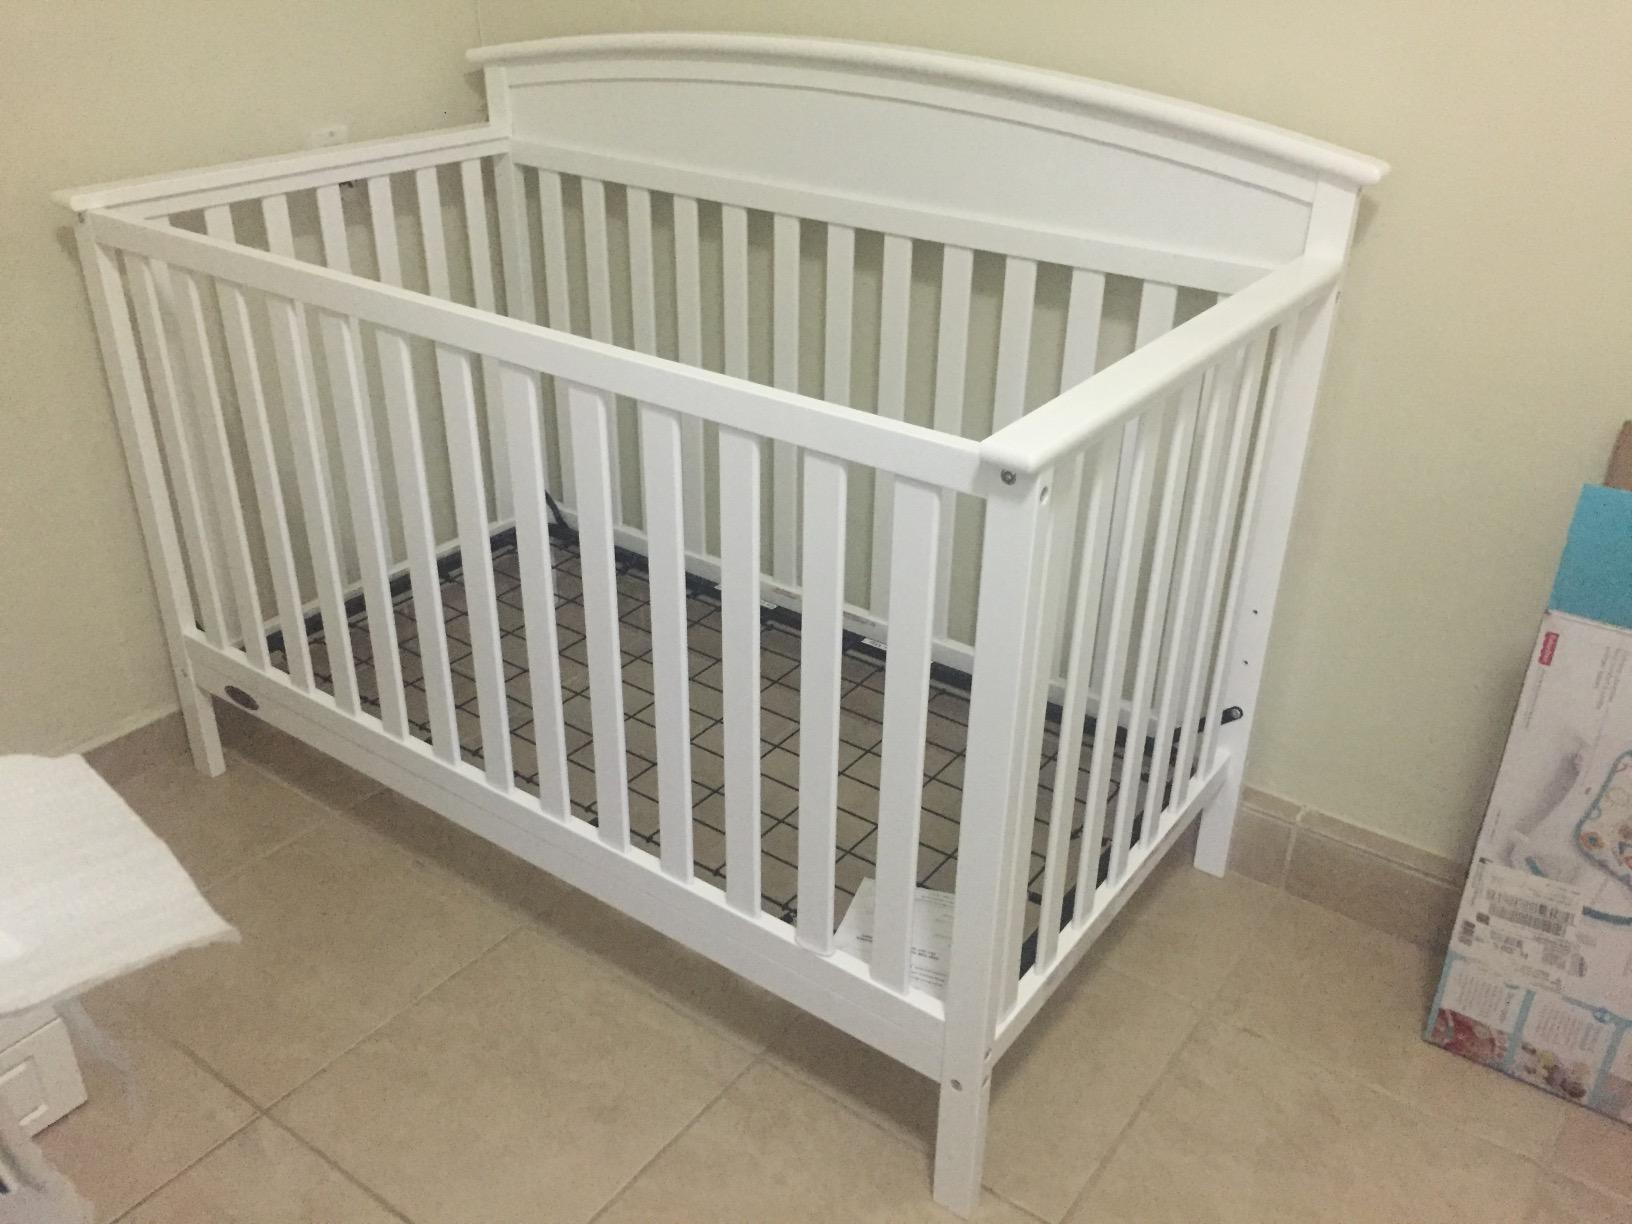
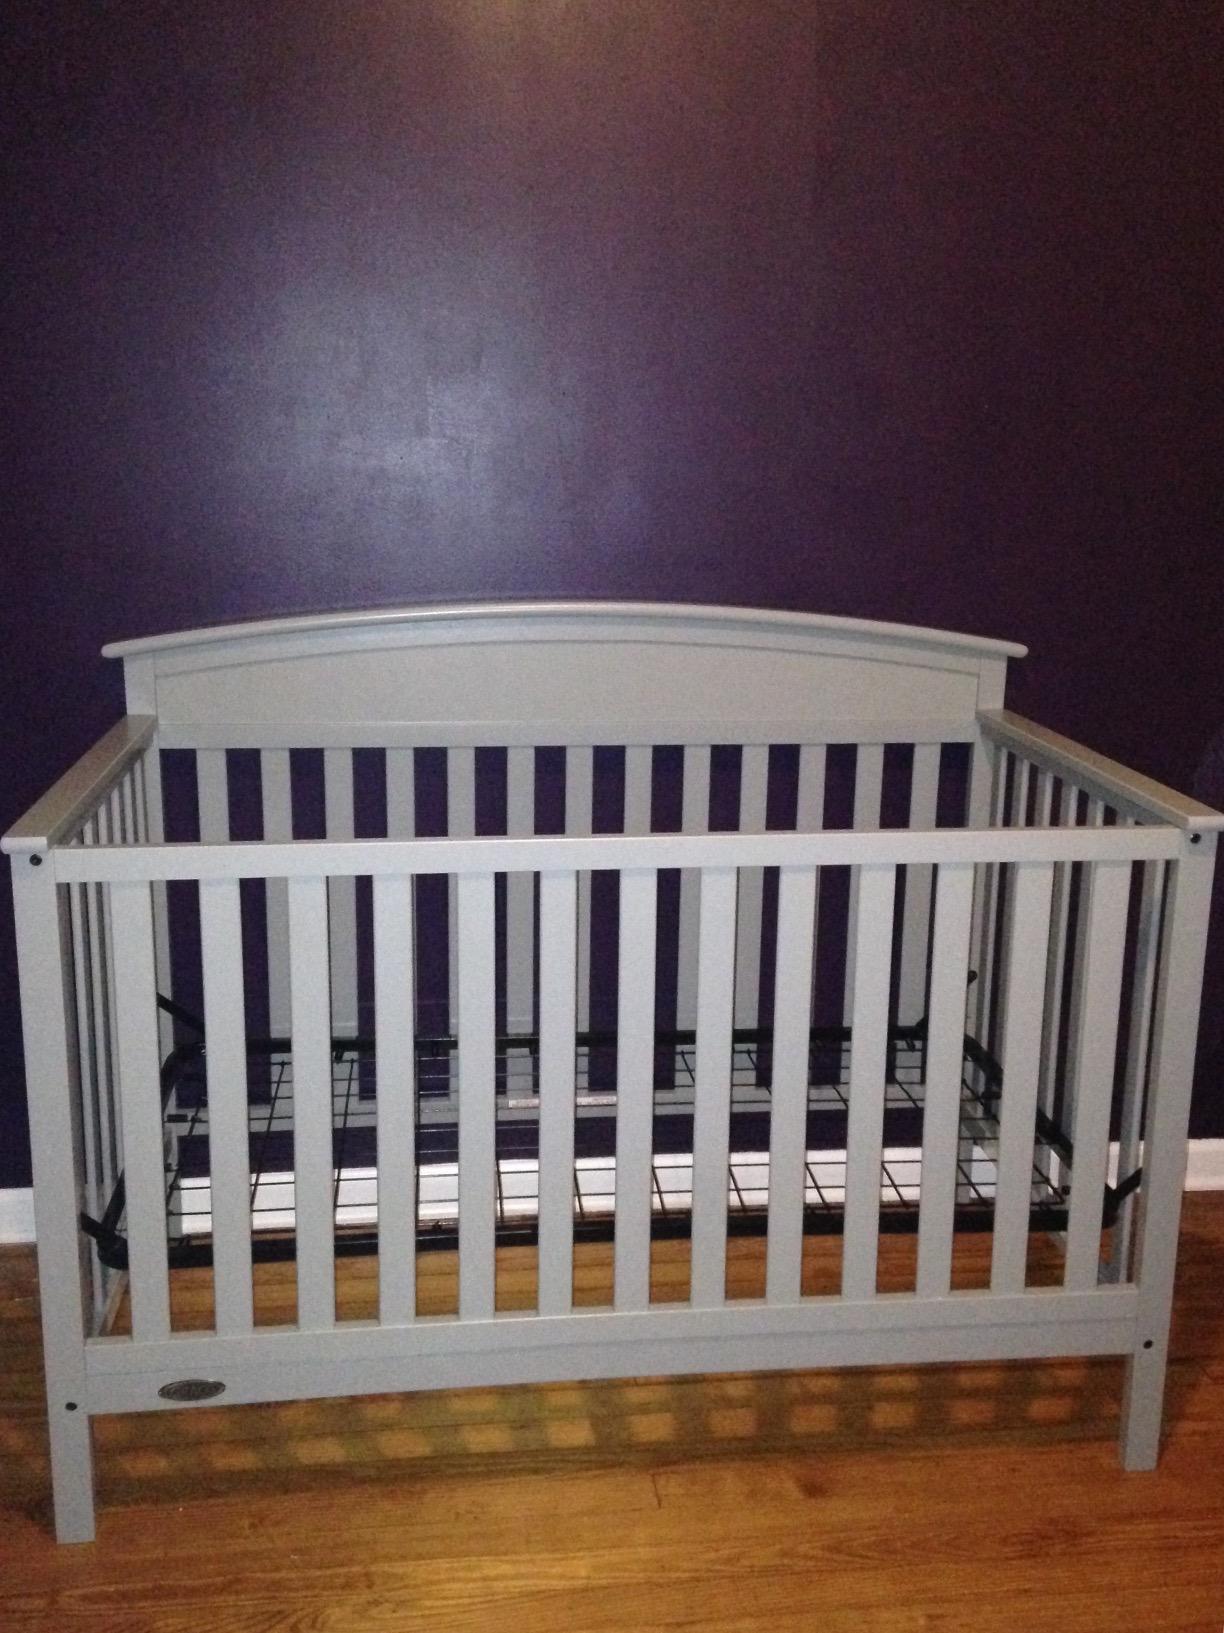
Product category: products_crib
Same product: no